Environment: real
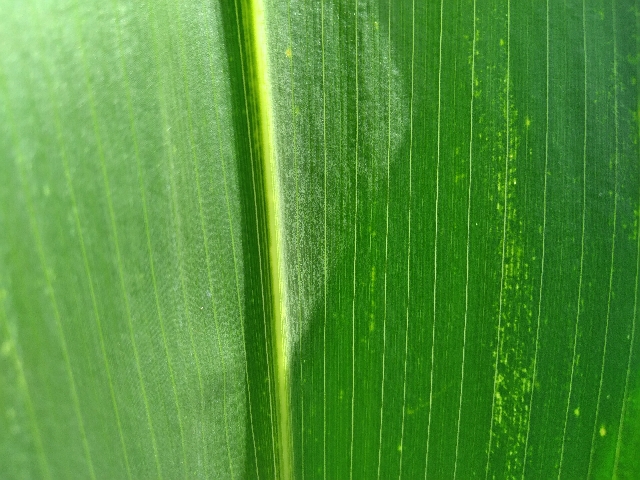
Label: lethal_necrosis